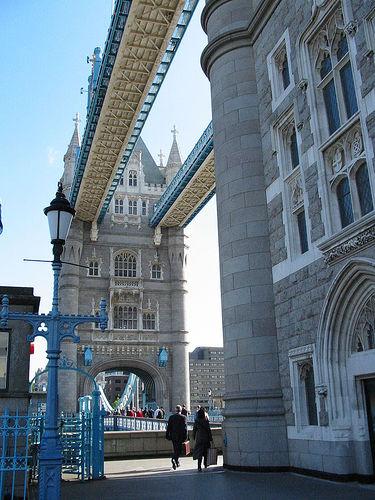
Weather: sun or clear